Holy Trinity Church, Miejsce Odrzańskie

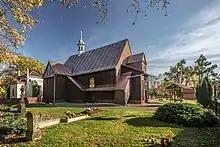
Holy Trinity Church

Holy Trinity Church in Miejsce Odrzańskie, Poland, is a wooden chapel of ease belonging to St. George's Parish in Sławików, part of the Roman Catholic Diocese of Opole.